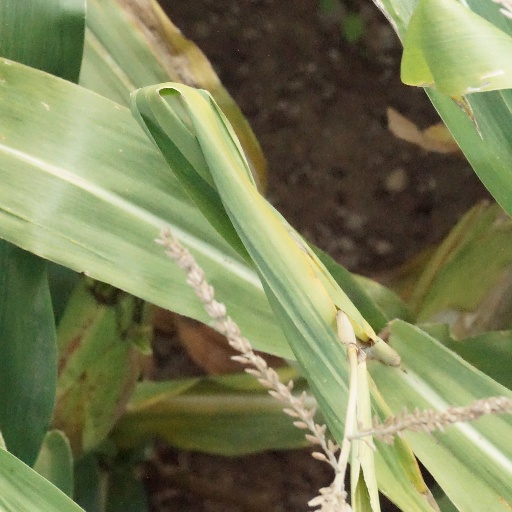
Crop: maize; corn